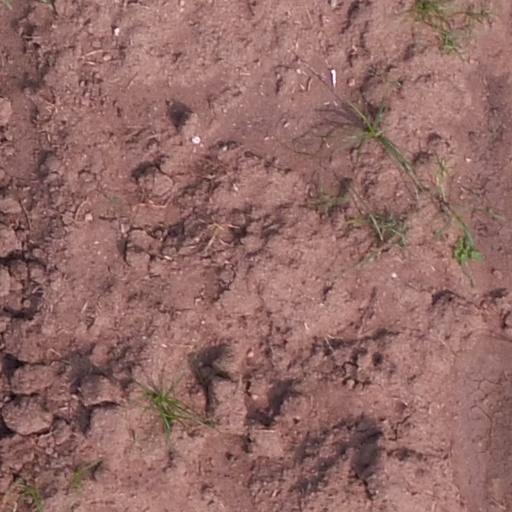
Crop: maize; corn